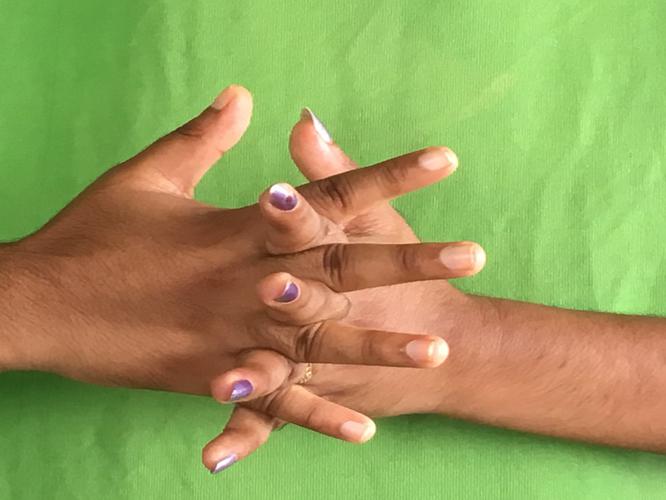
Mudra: Karkatta
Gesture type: double_hand